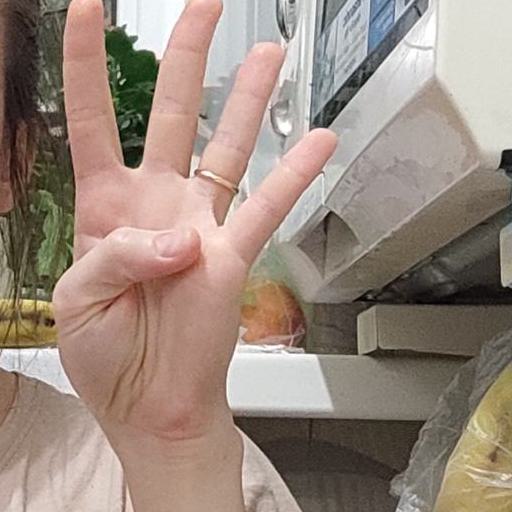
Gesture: four